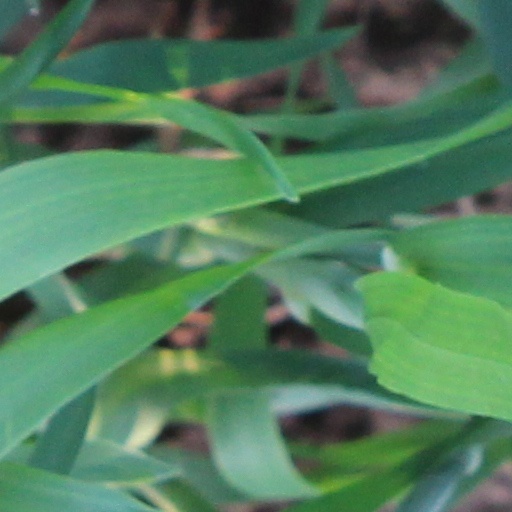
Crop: wheat